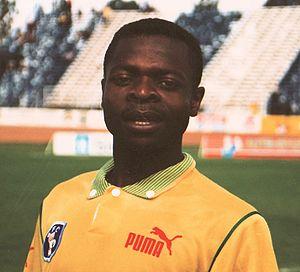
Daniel Mudau, 15 octobre 1995, HM Pitje Stadium
Daniel Mudau est un joueur de football international sud-africain, qui évoluait au poste d'attaquant.